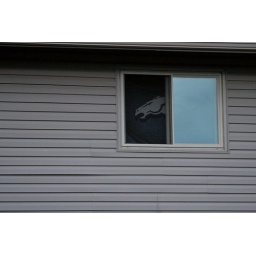
Dude, you can't keep a horse in your bedroom